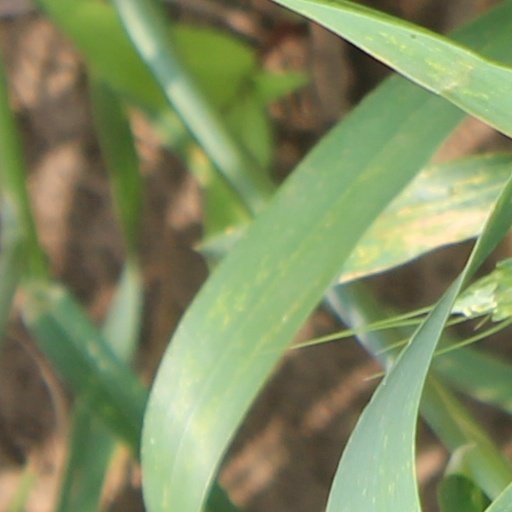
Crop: wheat